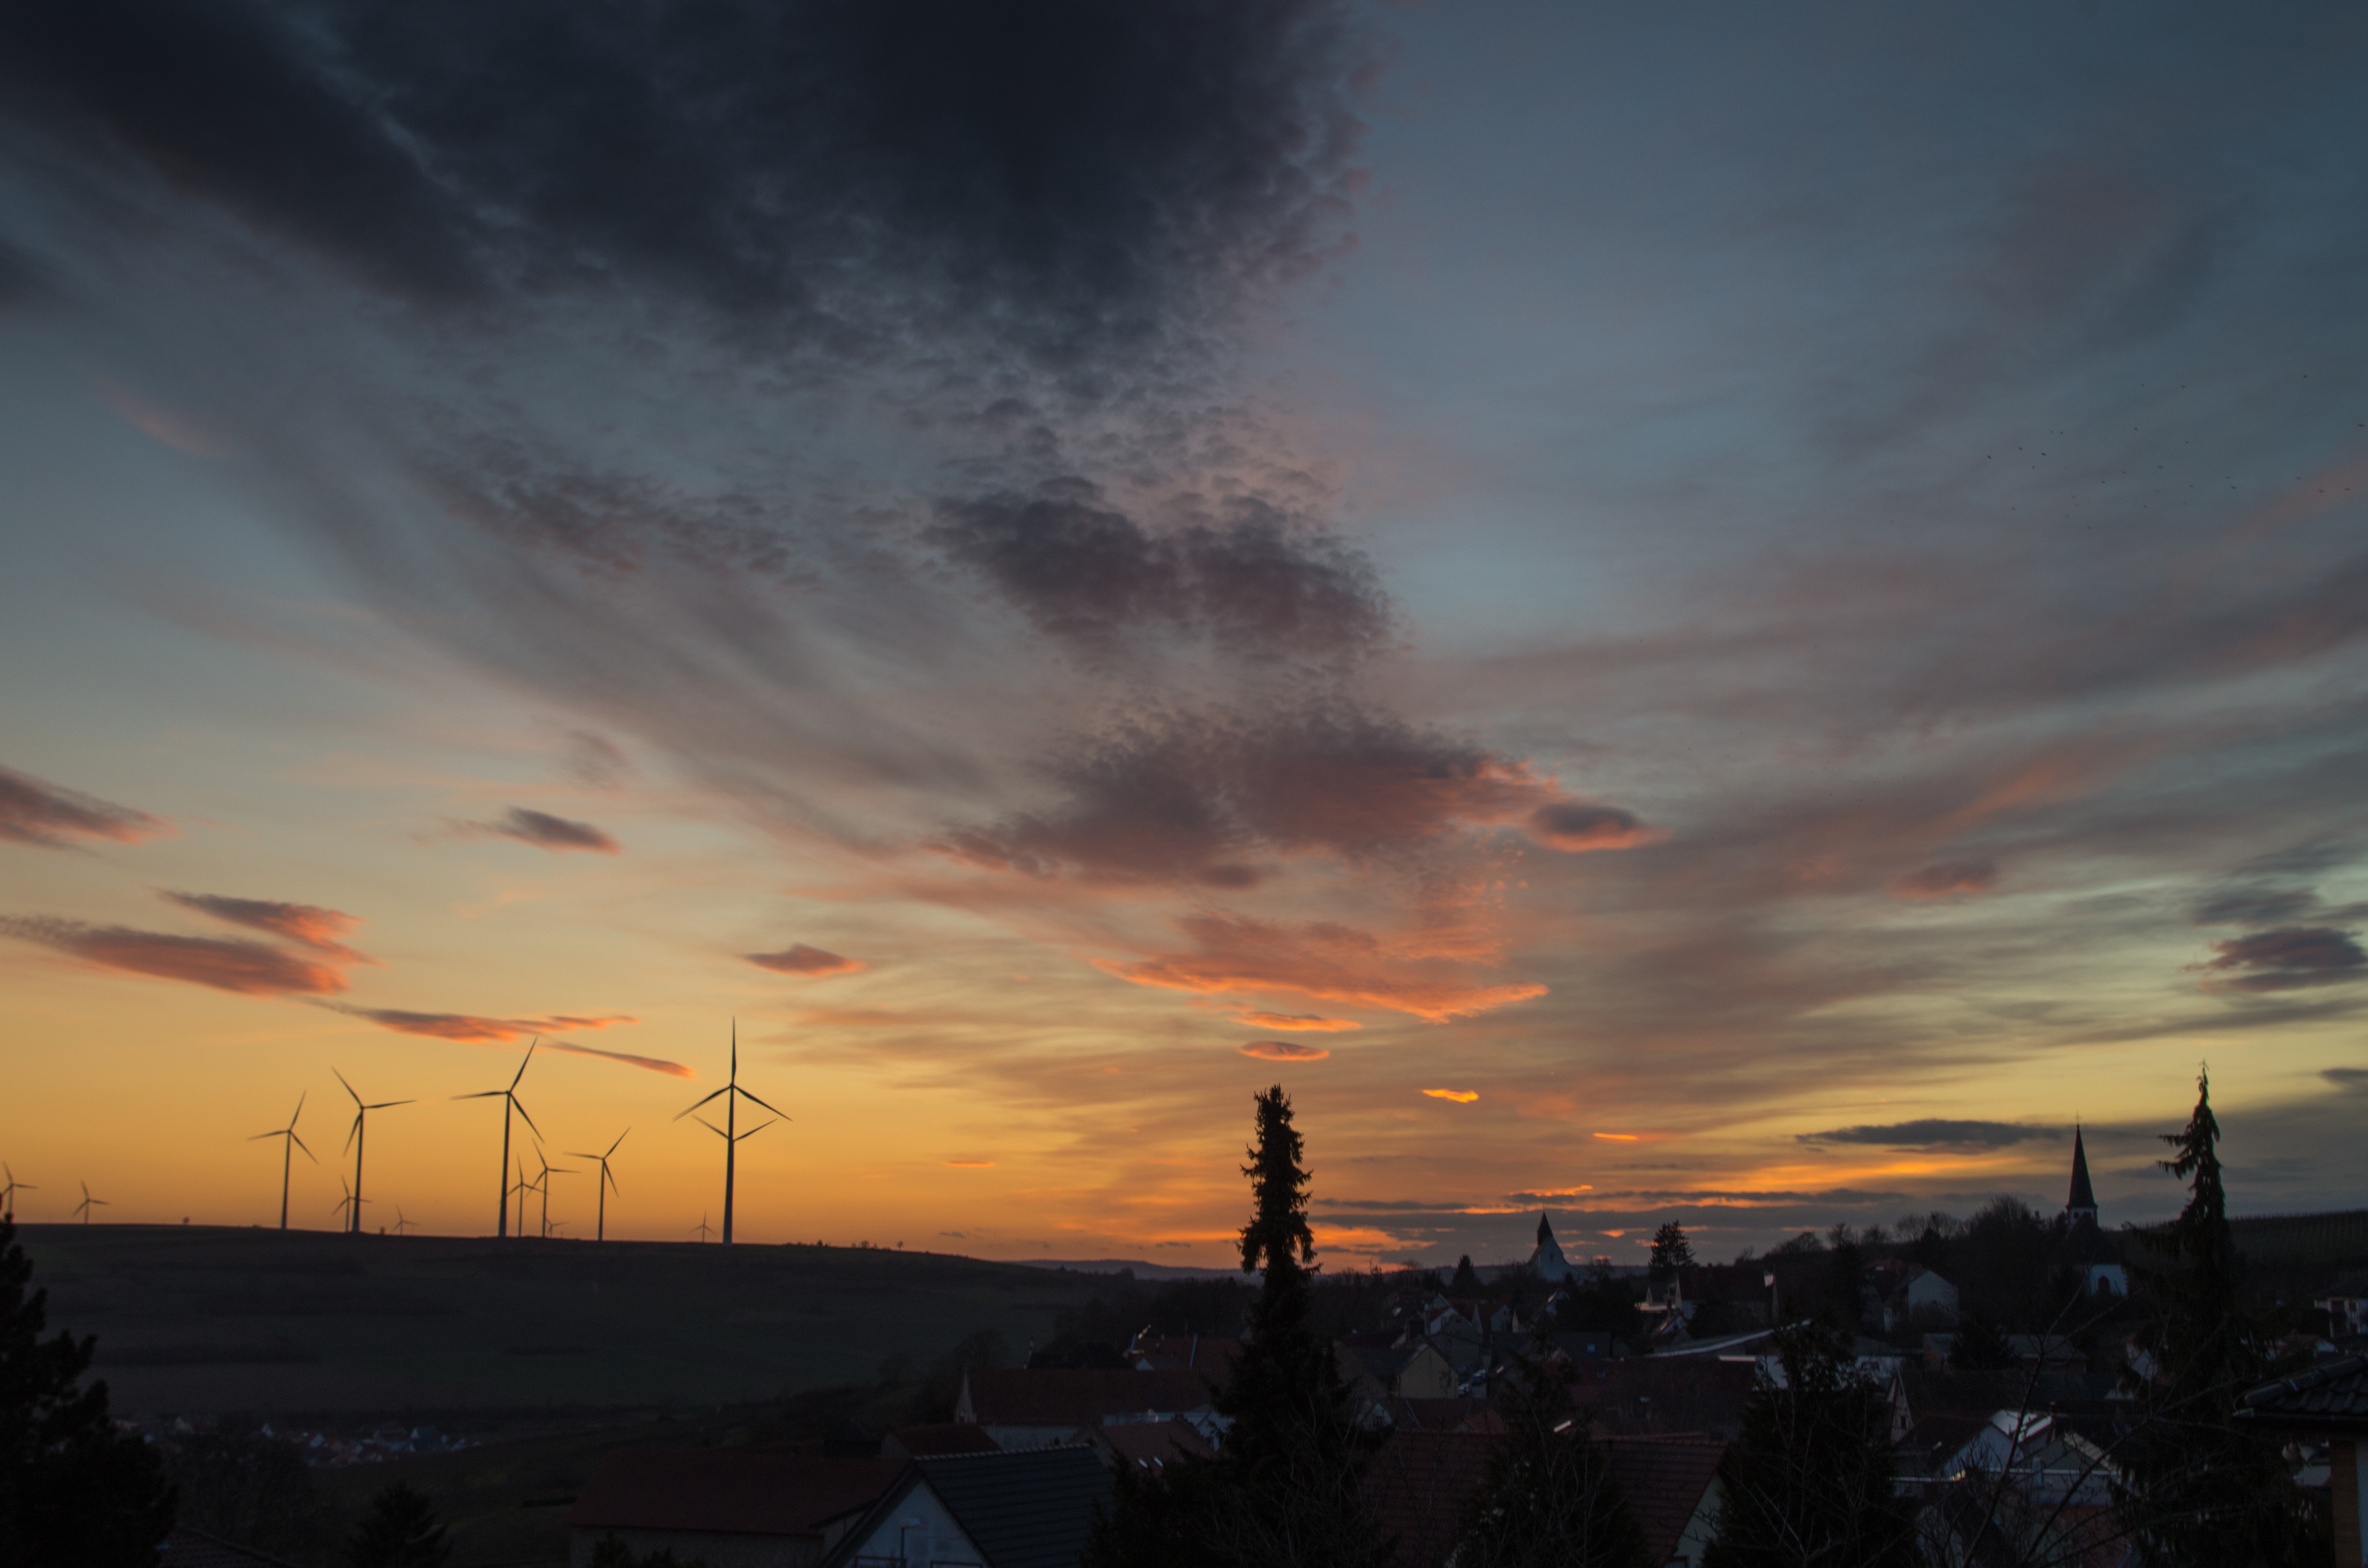
horizon, cloud, sky, sun, sunrise, sunset, sunlight, morning, dawn, atmosphere, dusk, evening, afterglow, meteorological phenomenon